Silla

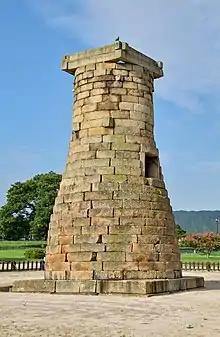
The astronomical observatory "Cheomseongdae"

A significant number of Silla tombs can still be found in Gyeongju, the capital of Silla. Silla tombs consist of a stone chamber surrounded by a soil mound. The historic area around Gyeongju was added to the UNESCO World Heritage list in 2000. Much of it is also protected as part of Gyeongju National Park. Additionally, two villages near Gyeongju named Hahoe and Yangdong Folk Village were submitted for UNESCO heritages in 2008 or later by related cities and the South Korean government. Since the tombs were harder to break into than those of Baekje, a larger number of objects has been preserved. Notable amongst these are Silla's elaborate gold crowns and jewelry.